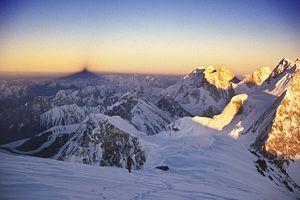
Le désastre du K2 est une série d’évènements tragiques qui – entre les mois de juin et août 1986 – cause la mort de treize alpinistes impliqués dans plusieurs tentatives d'ascension du K2.